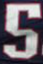
Number: 5